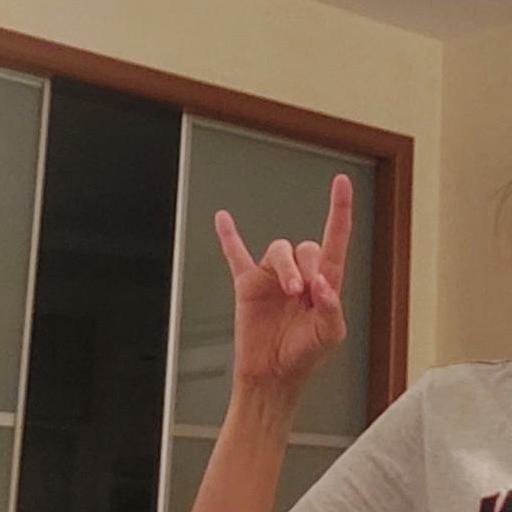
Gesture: rock